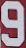
Number: 9